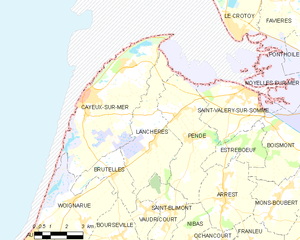
Carte des communes françaises Lanchères